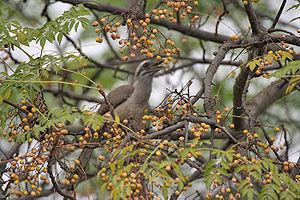
Melia azedarach, le Margousier à feuilles de Frêne, Lilas de Perse, Lilas des Indes ou encore Mélia faux Neem, est une espèce d'arbres à feuillage caduc de la famille des Meliaceae, originaire d'Inde, du sud de la Chine et d'Australie.